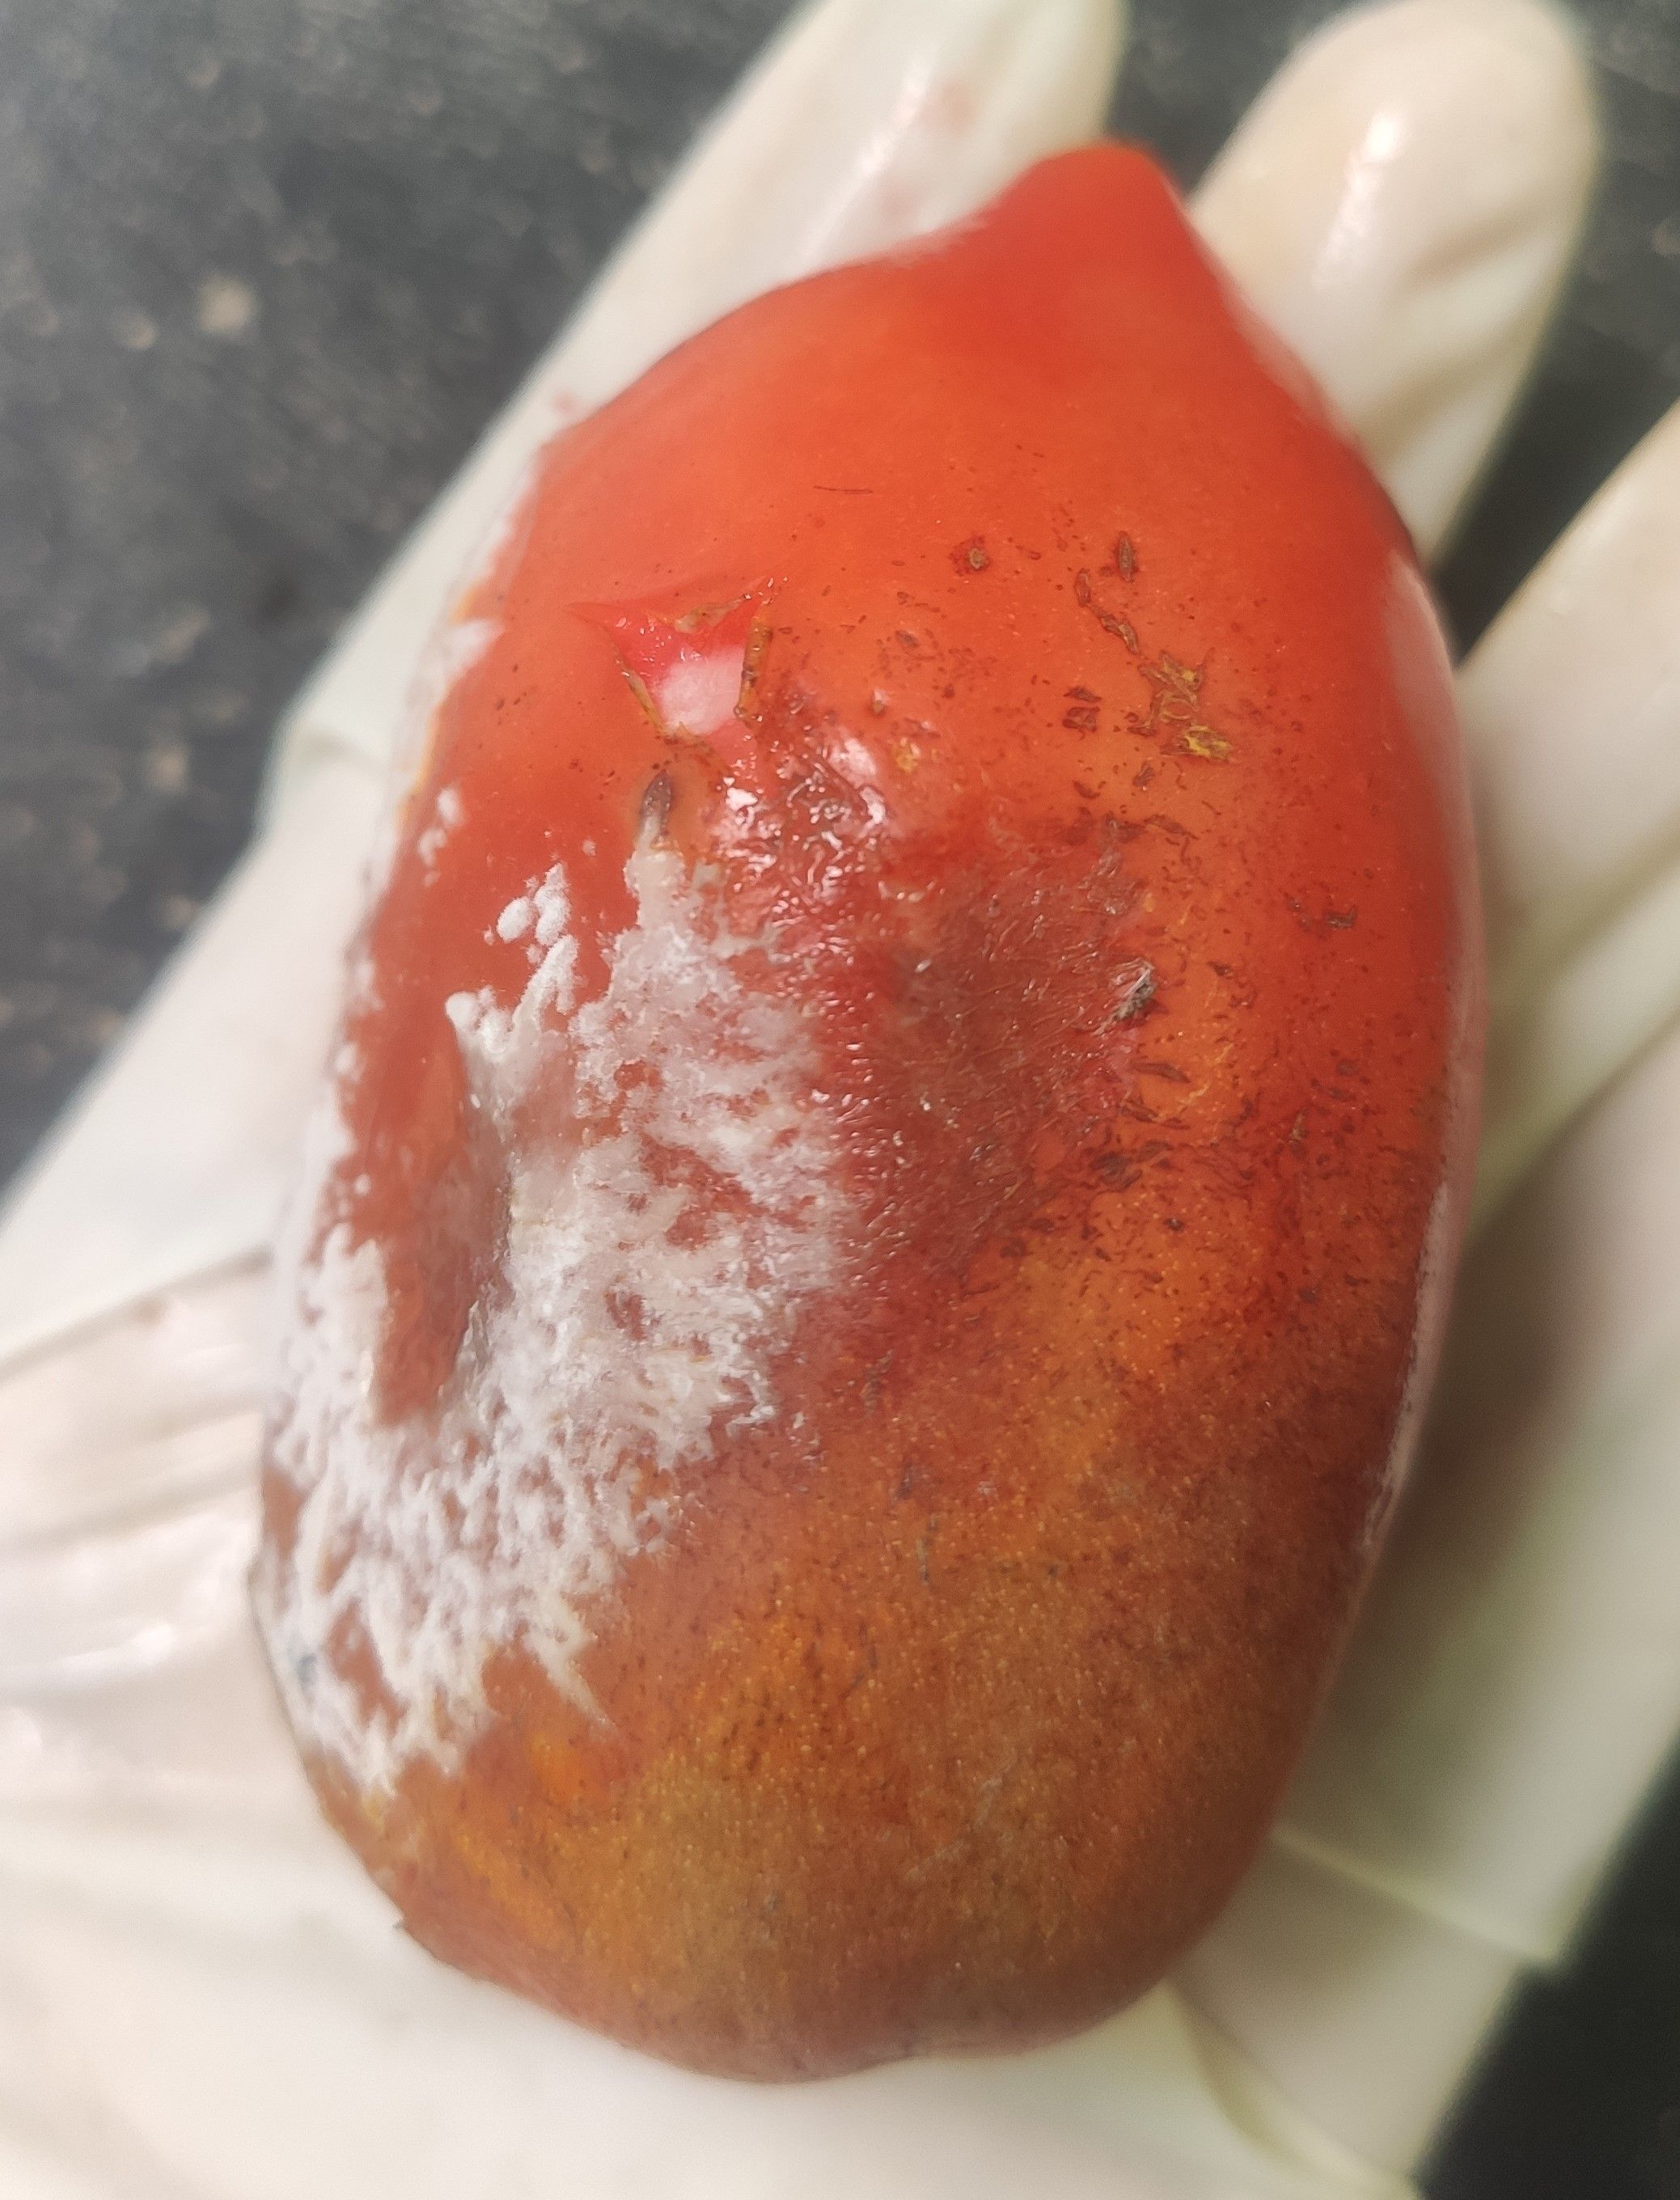
Fruit: tomatoes
Grade: 3rd-grade